Question: What color is the fence?
Tambaya: Wana launi ce shingen?
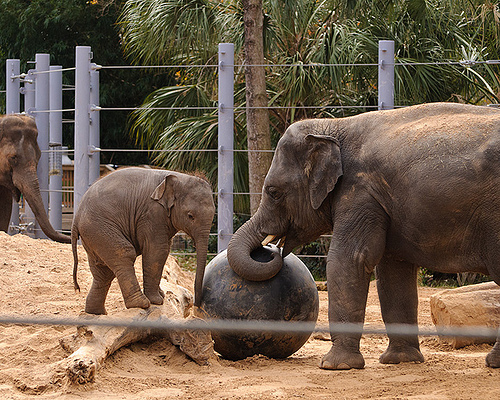
Answer: White and gray.
Amsa: Fari da launin toka.